Resorts World Sentosa

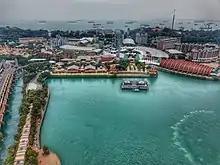
Aerial perspective of Sentosa Boardwalk, Sentosa Island, and Resorts World Sentosa

The resort was designed primarily by the Driehaus Prize winner and New Classical architect Michael Graves. The six hotels offer a total of 1,840 rooms for accommodation. Each hotel is designed with a different theme, catering to both leisure and business visitors.